Secretly, Greatly

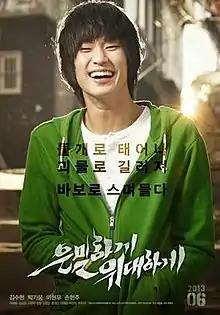
Promotional poster

Secretly, Greatly is a 2013 South Korean action comedy-drama film starring Kim Soo-hyun, Park Ki-woong, and Lee Hyun-woo, who play North Korean spies who infiltrate South Korea as a village idiot, a rock musician, and a high school student, respectively. They assimilate to small-town life while awaiting their orders, until one day, due to a sudden power shift in the North, their mission turns out to be an order to commit suicide.